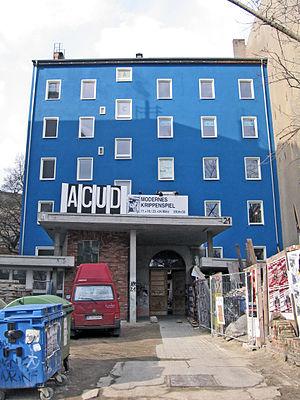
L'ACUD est un centre d'art et de culture à Berlin-Mitte.